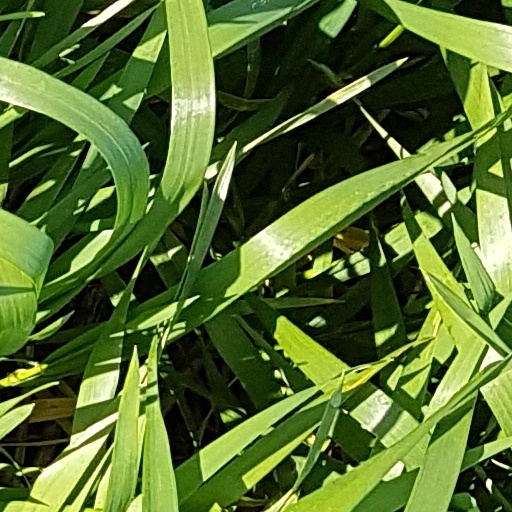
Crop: wheat